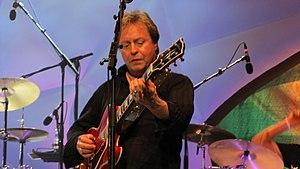
Rick Derringer au concert de Paris le 26 juin 2011 de Ringo Starr et son All-Starr Band